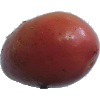
Label: Potato Red Washed 1